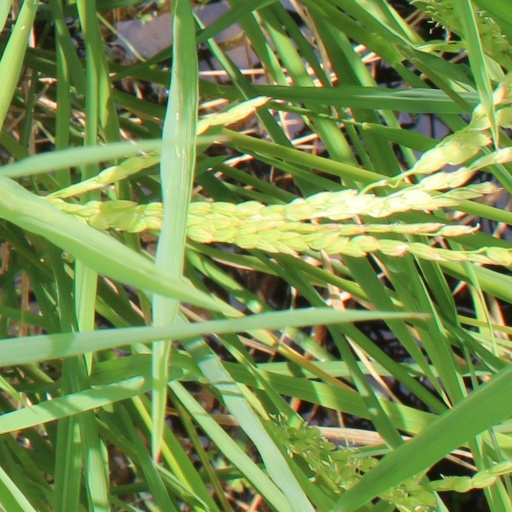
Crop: rice